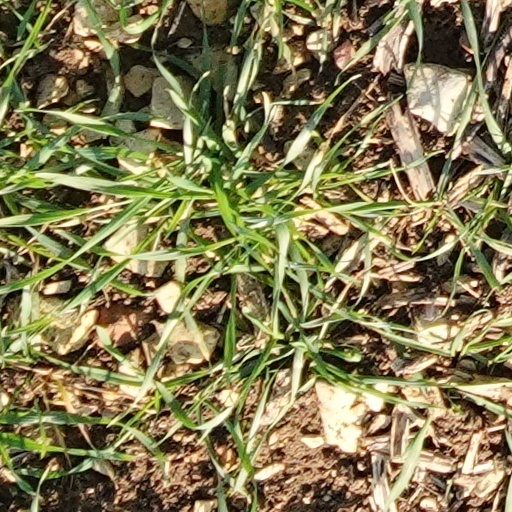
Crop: wheat